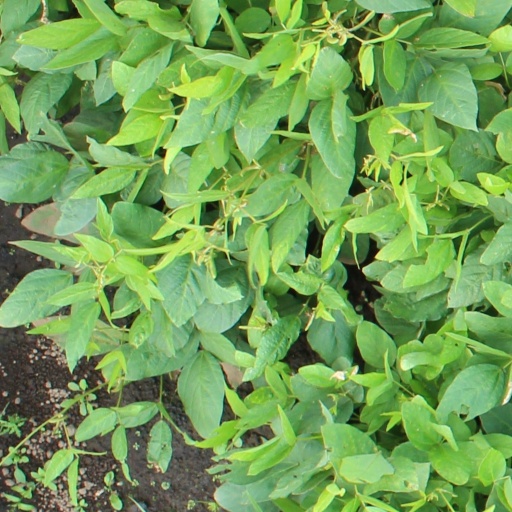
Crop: soybean